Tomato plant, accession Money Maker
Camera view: bottom (45 deg); turntable rotation: 120 degrees
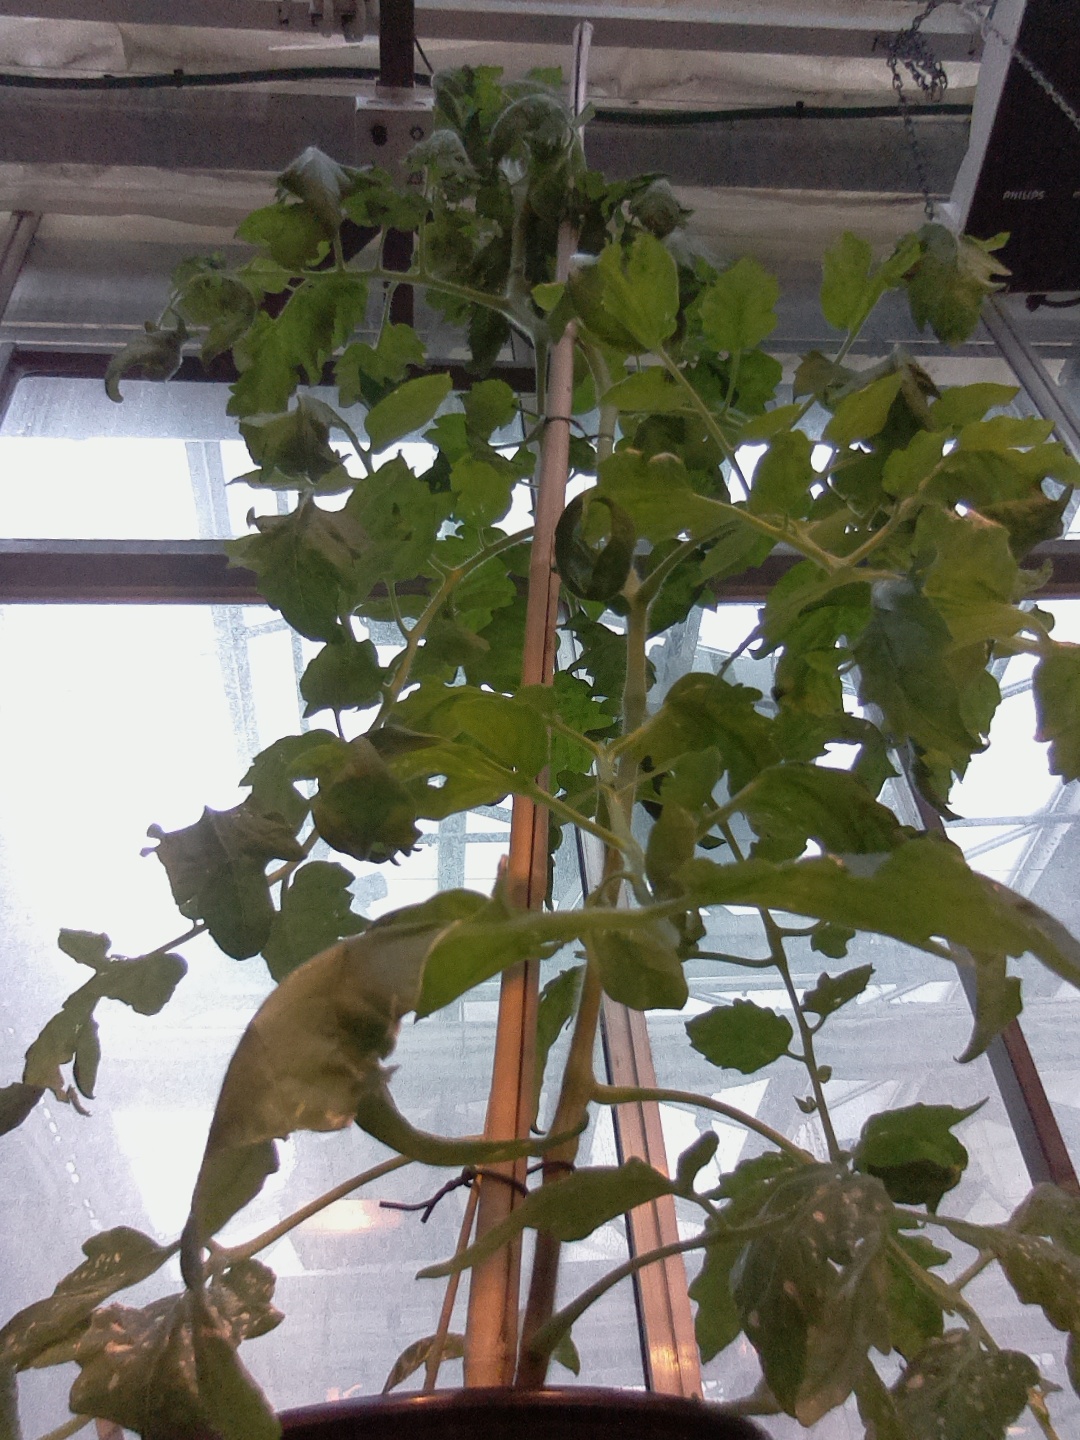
BBCH growth stage 56: 6 inflorescences visible